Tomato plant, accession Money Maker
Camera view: bottom (45 deg); turntable rotation: 90 degrees
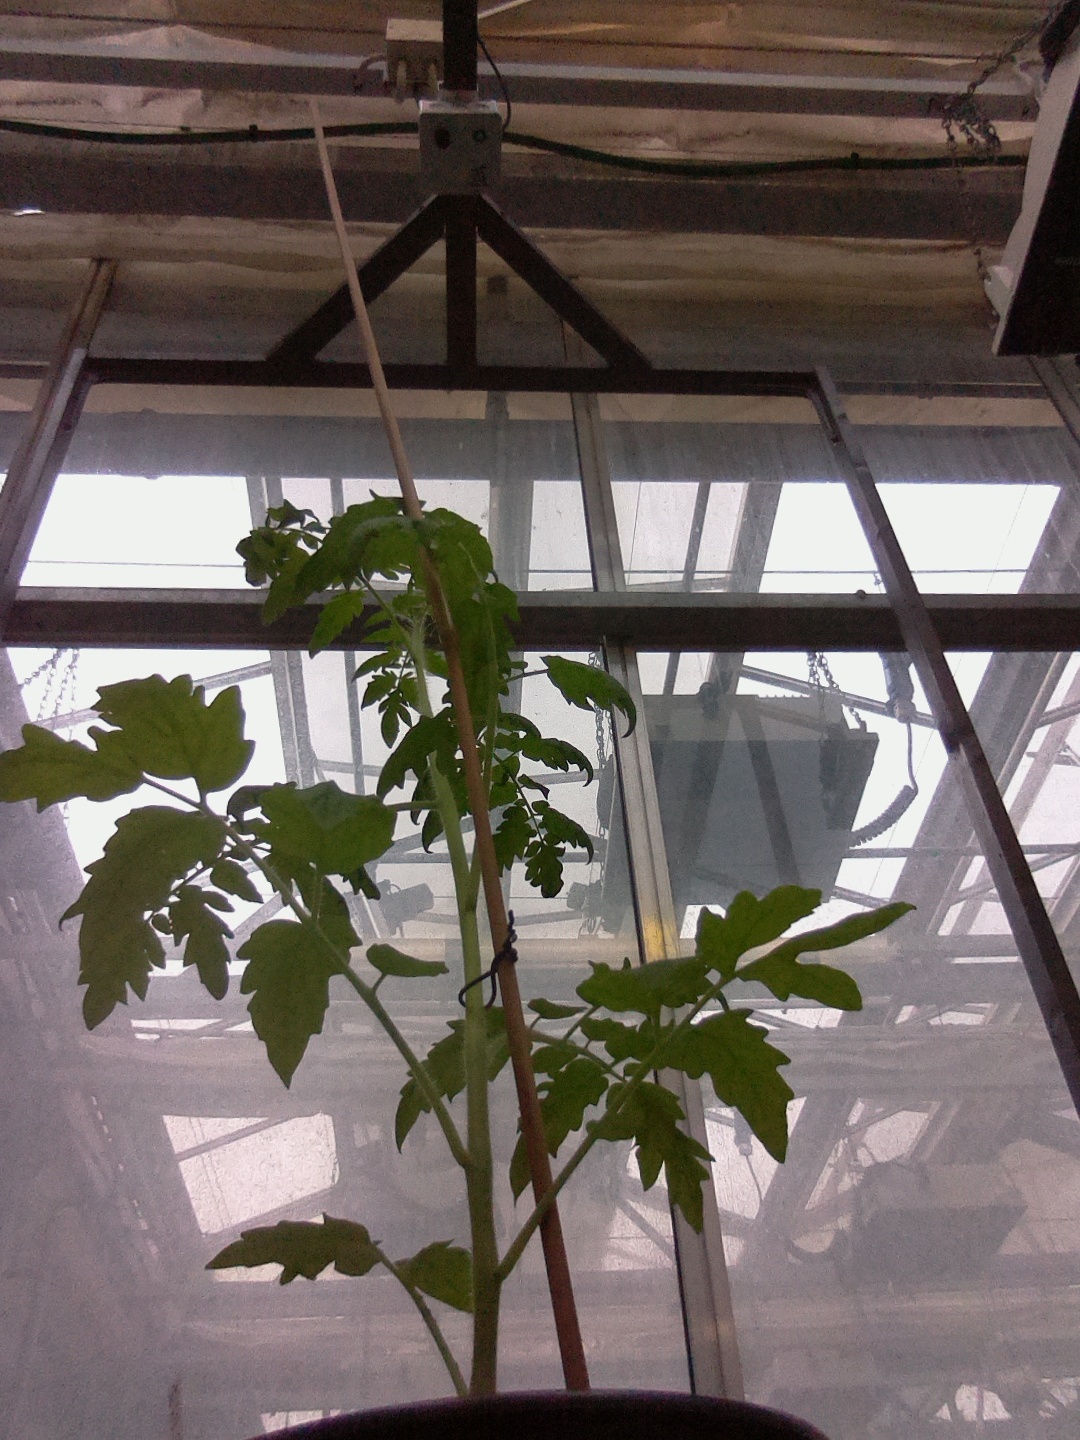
BBCH growth stage 14: 8 of true leaves visible